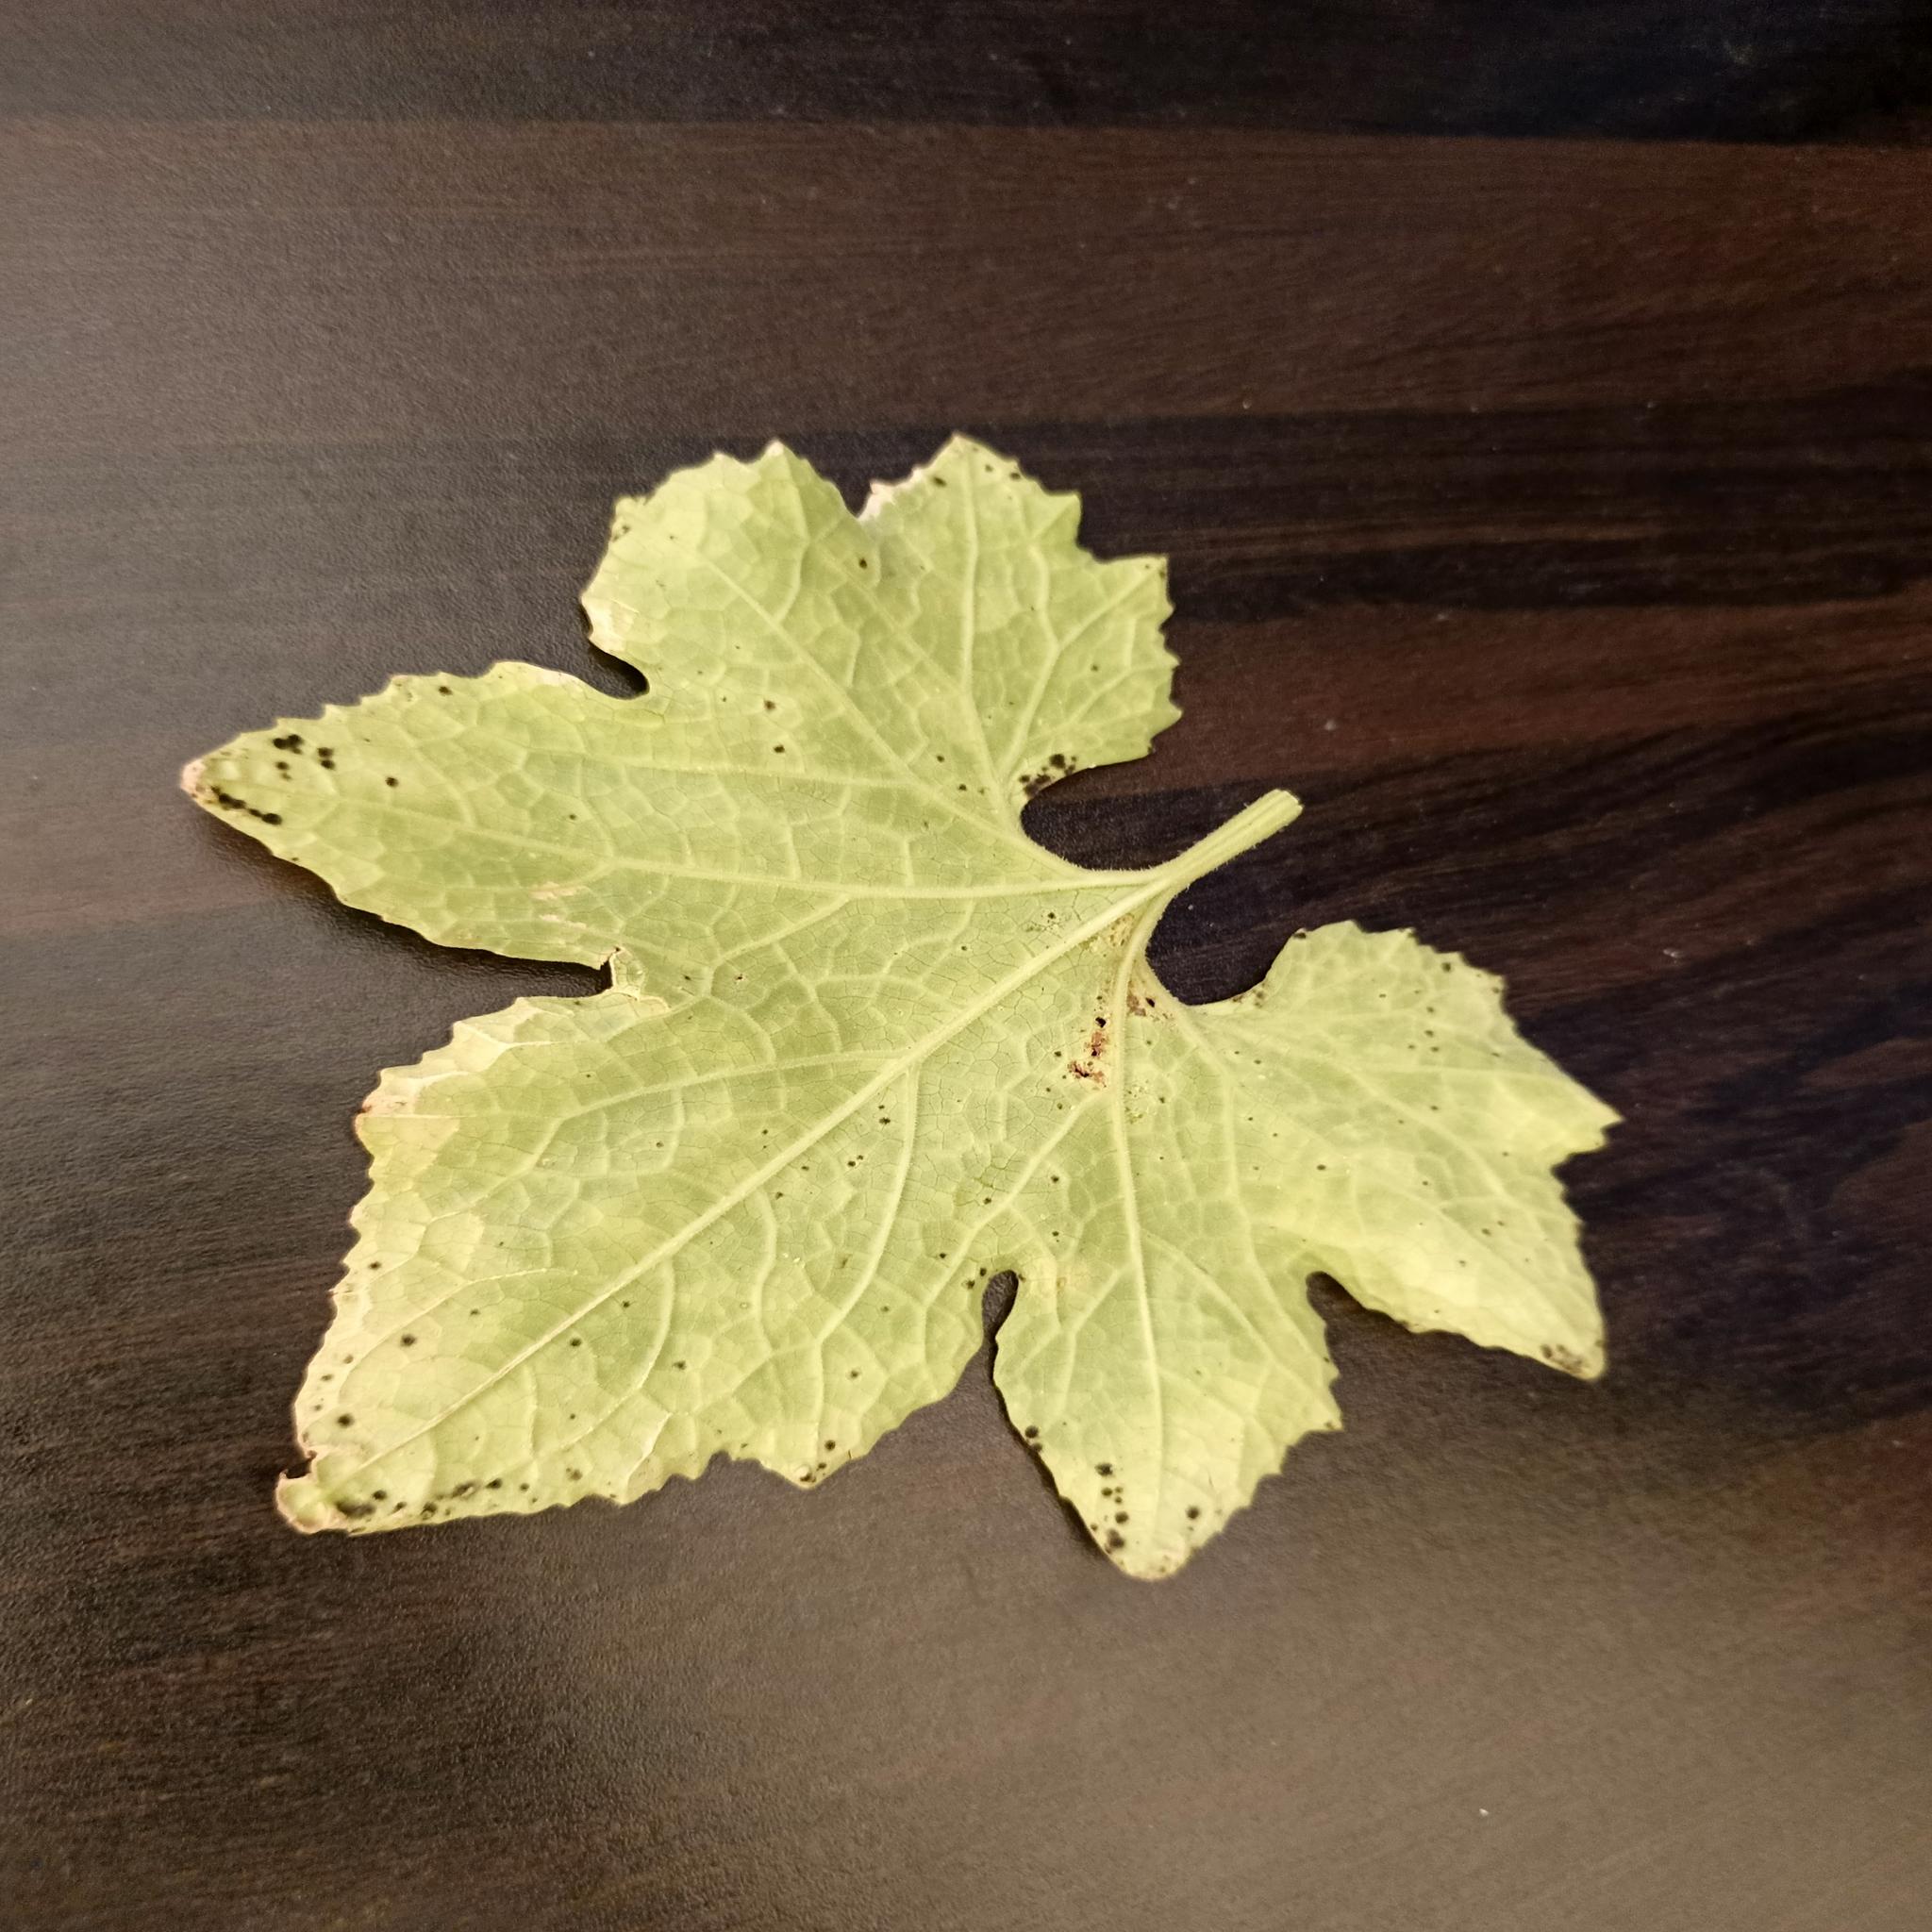
Label: Downy mildew